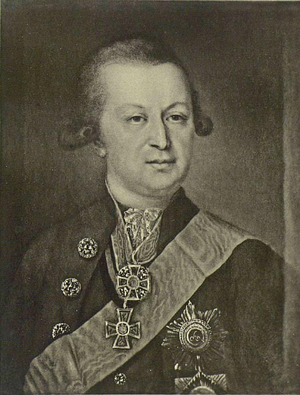
La famille Gagarine est une maison princière riourikide originaire de la région de Briansk, en Russie. Elle descend des princes souverains de Starodoub.